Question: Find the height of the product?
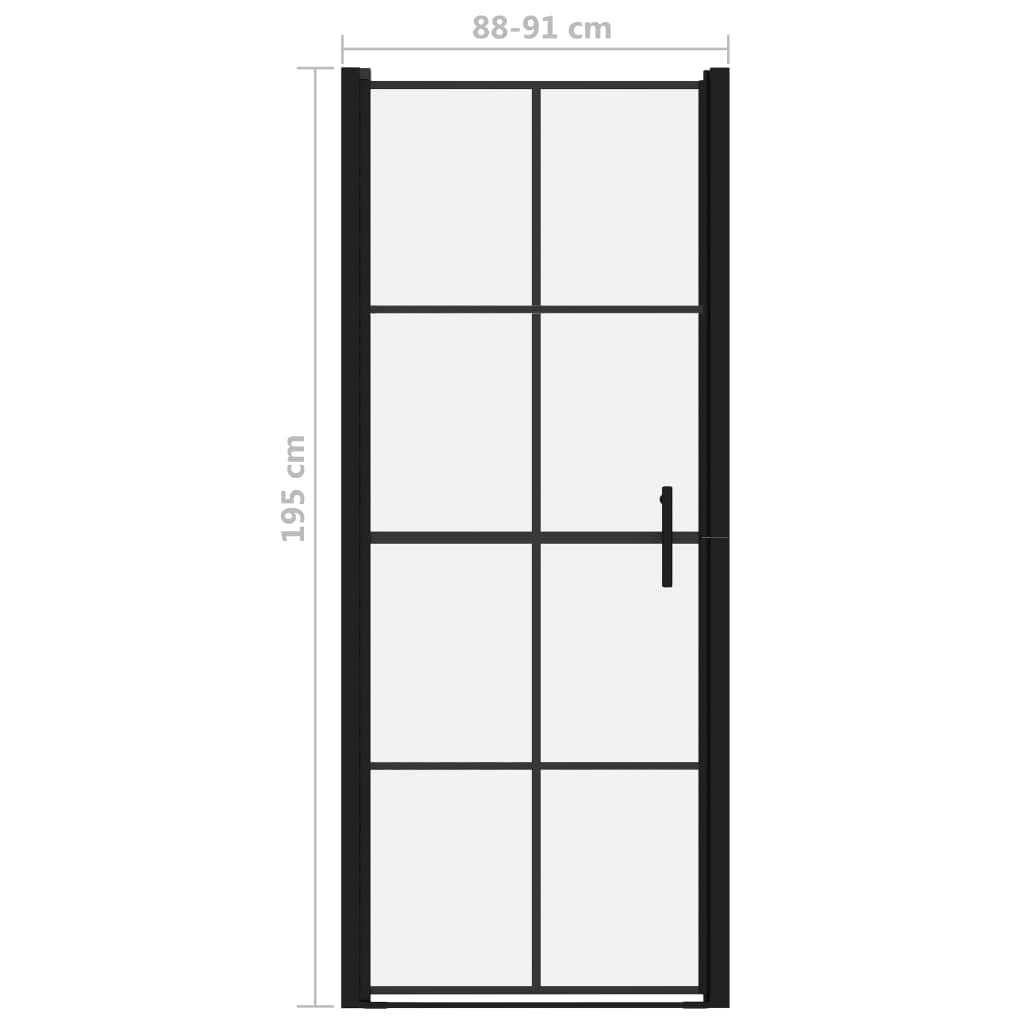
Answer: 195.0 centimetre